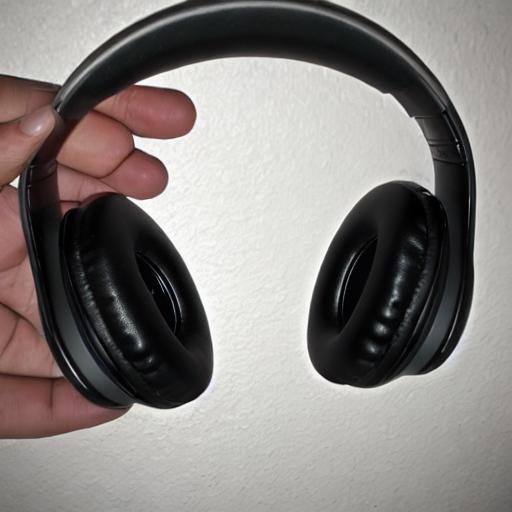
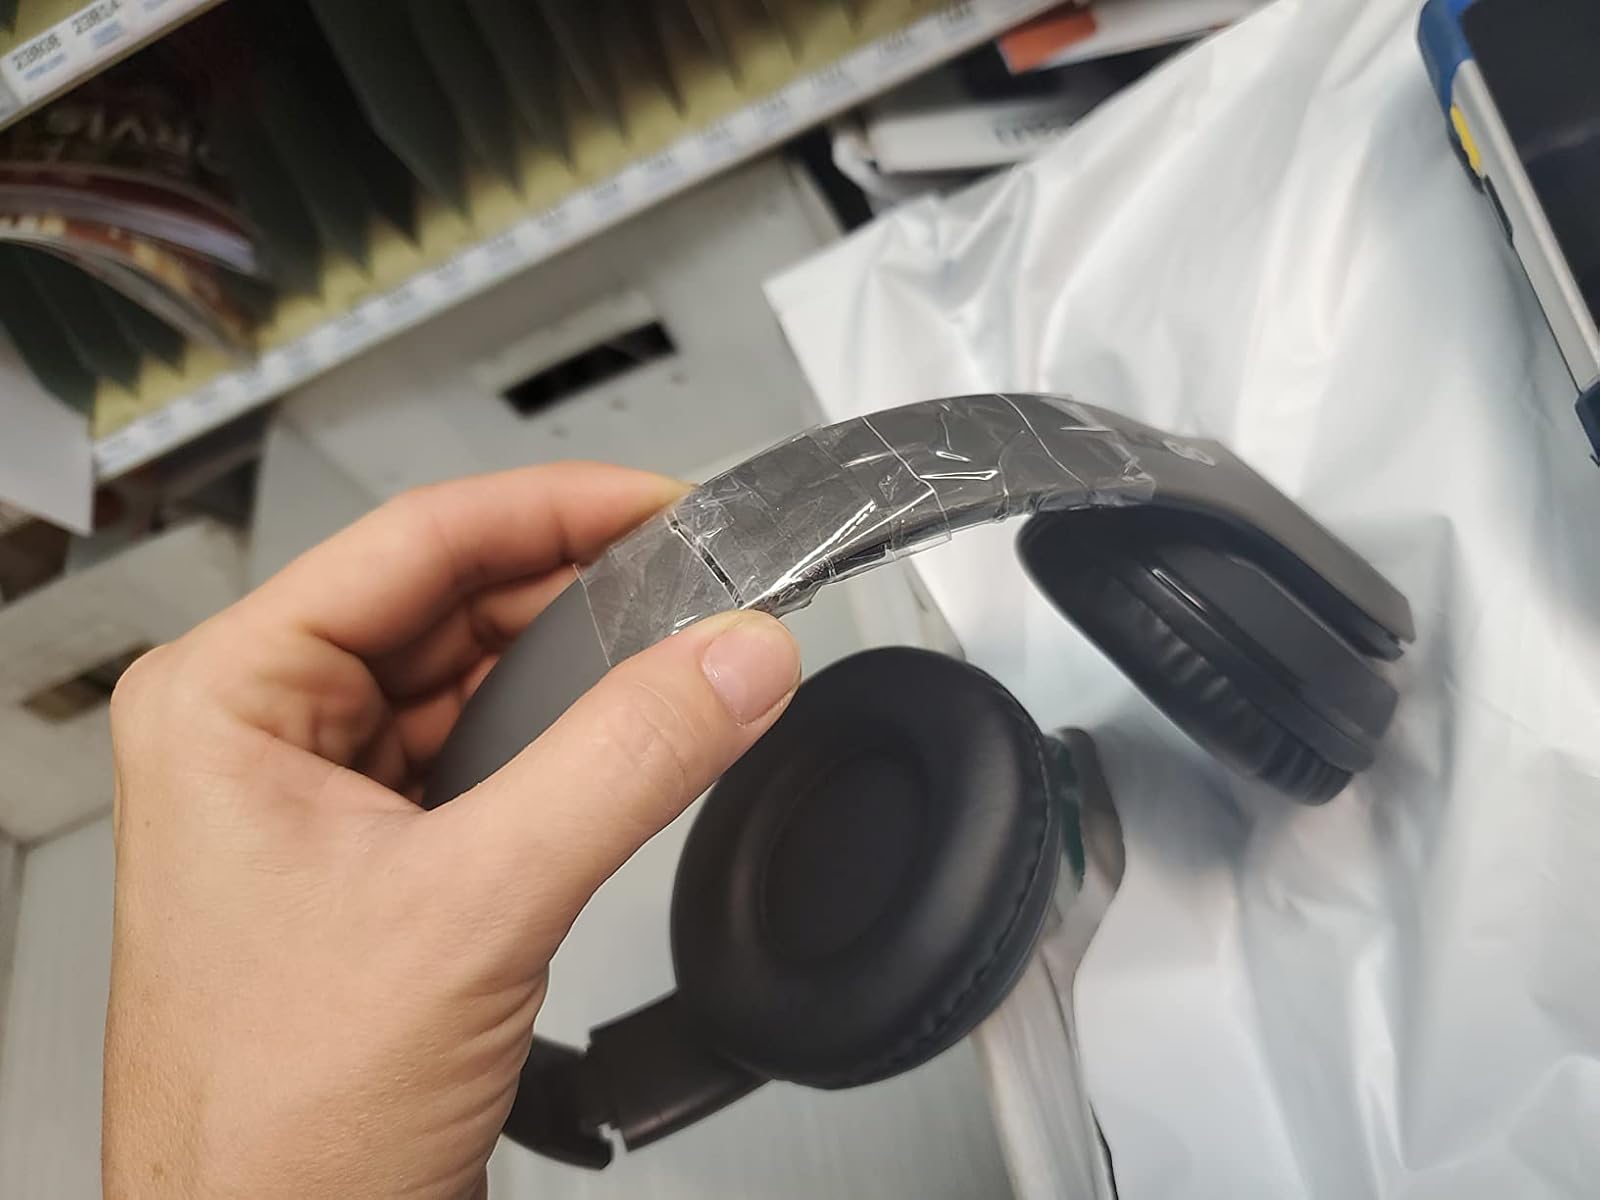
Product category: headphones
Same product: no